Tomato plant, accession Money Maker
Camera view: tilt-top (135 deg); turntable rotation: 150 degrees
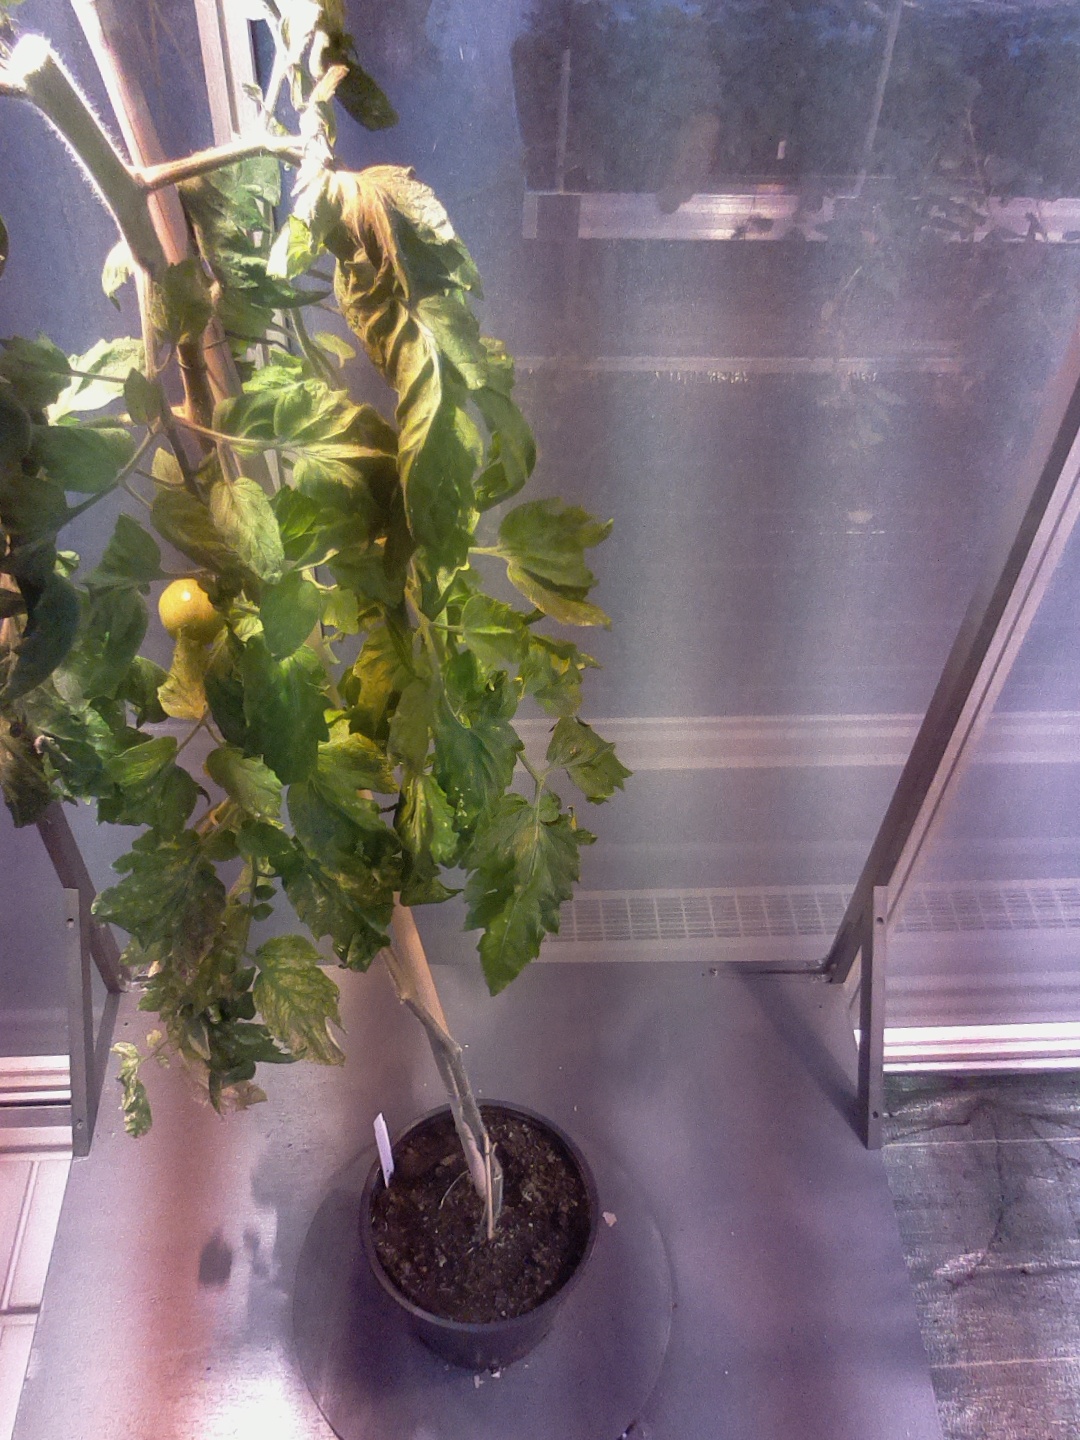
BBCH growth stage 76: 60%-70% of final fruit size